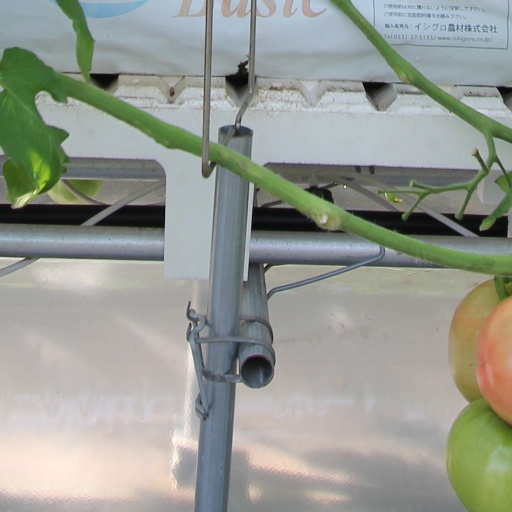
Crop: tomato